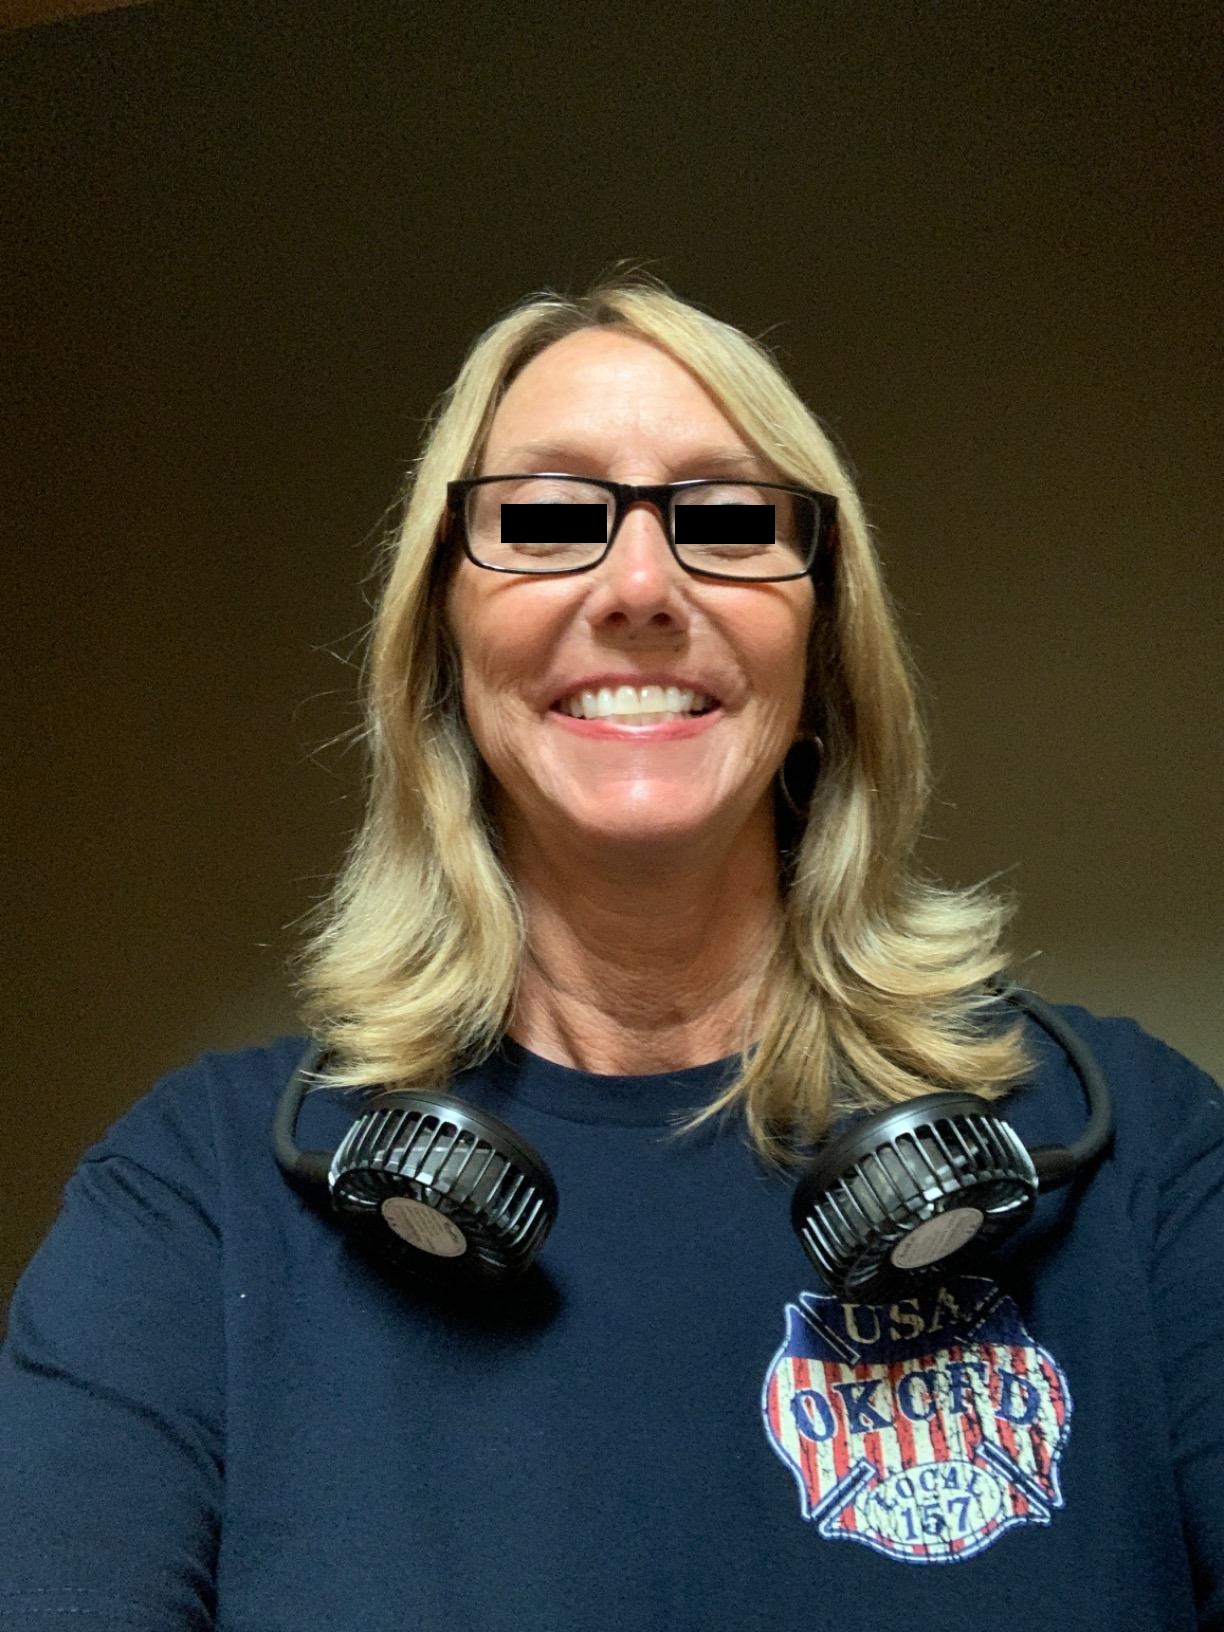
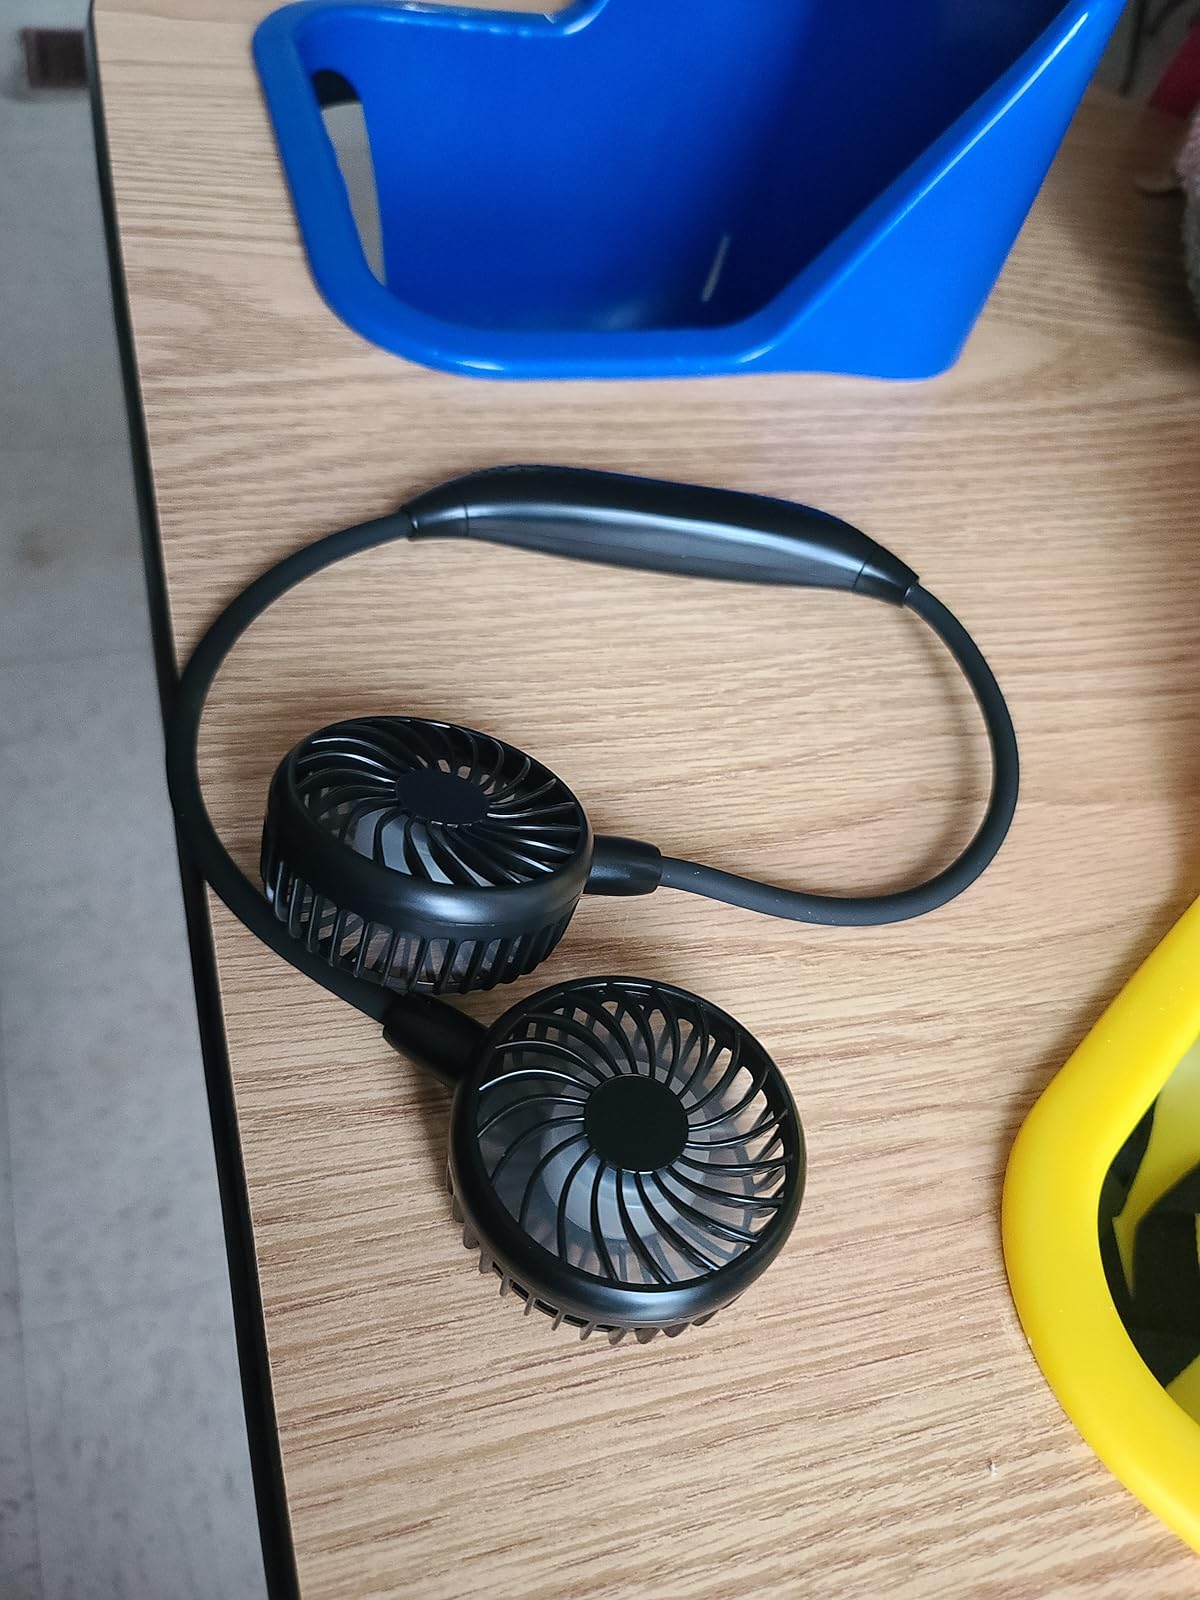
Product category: fan
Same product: yes